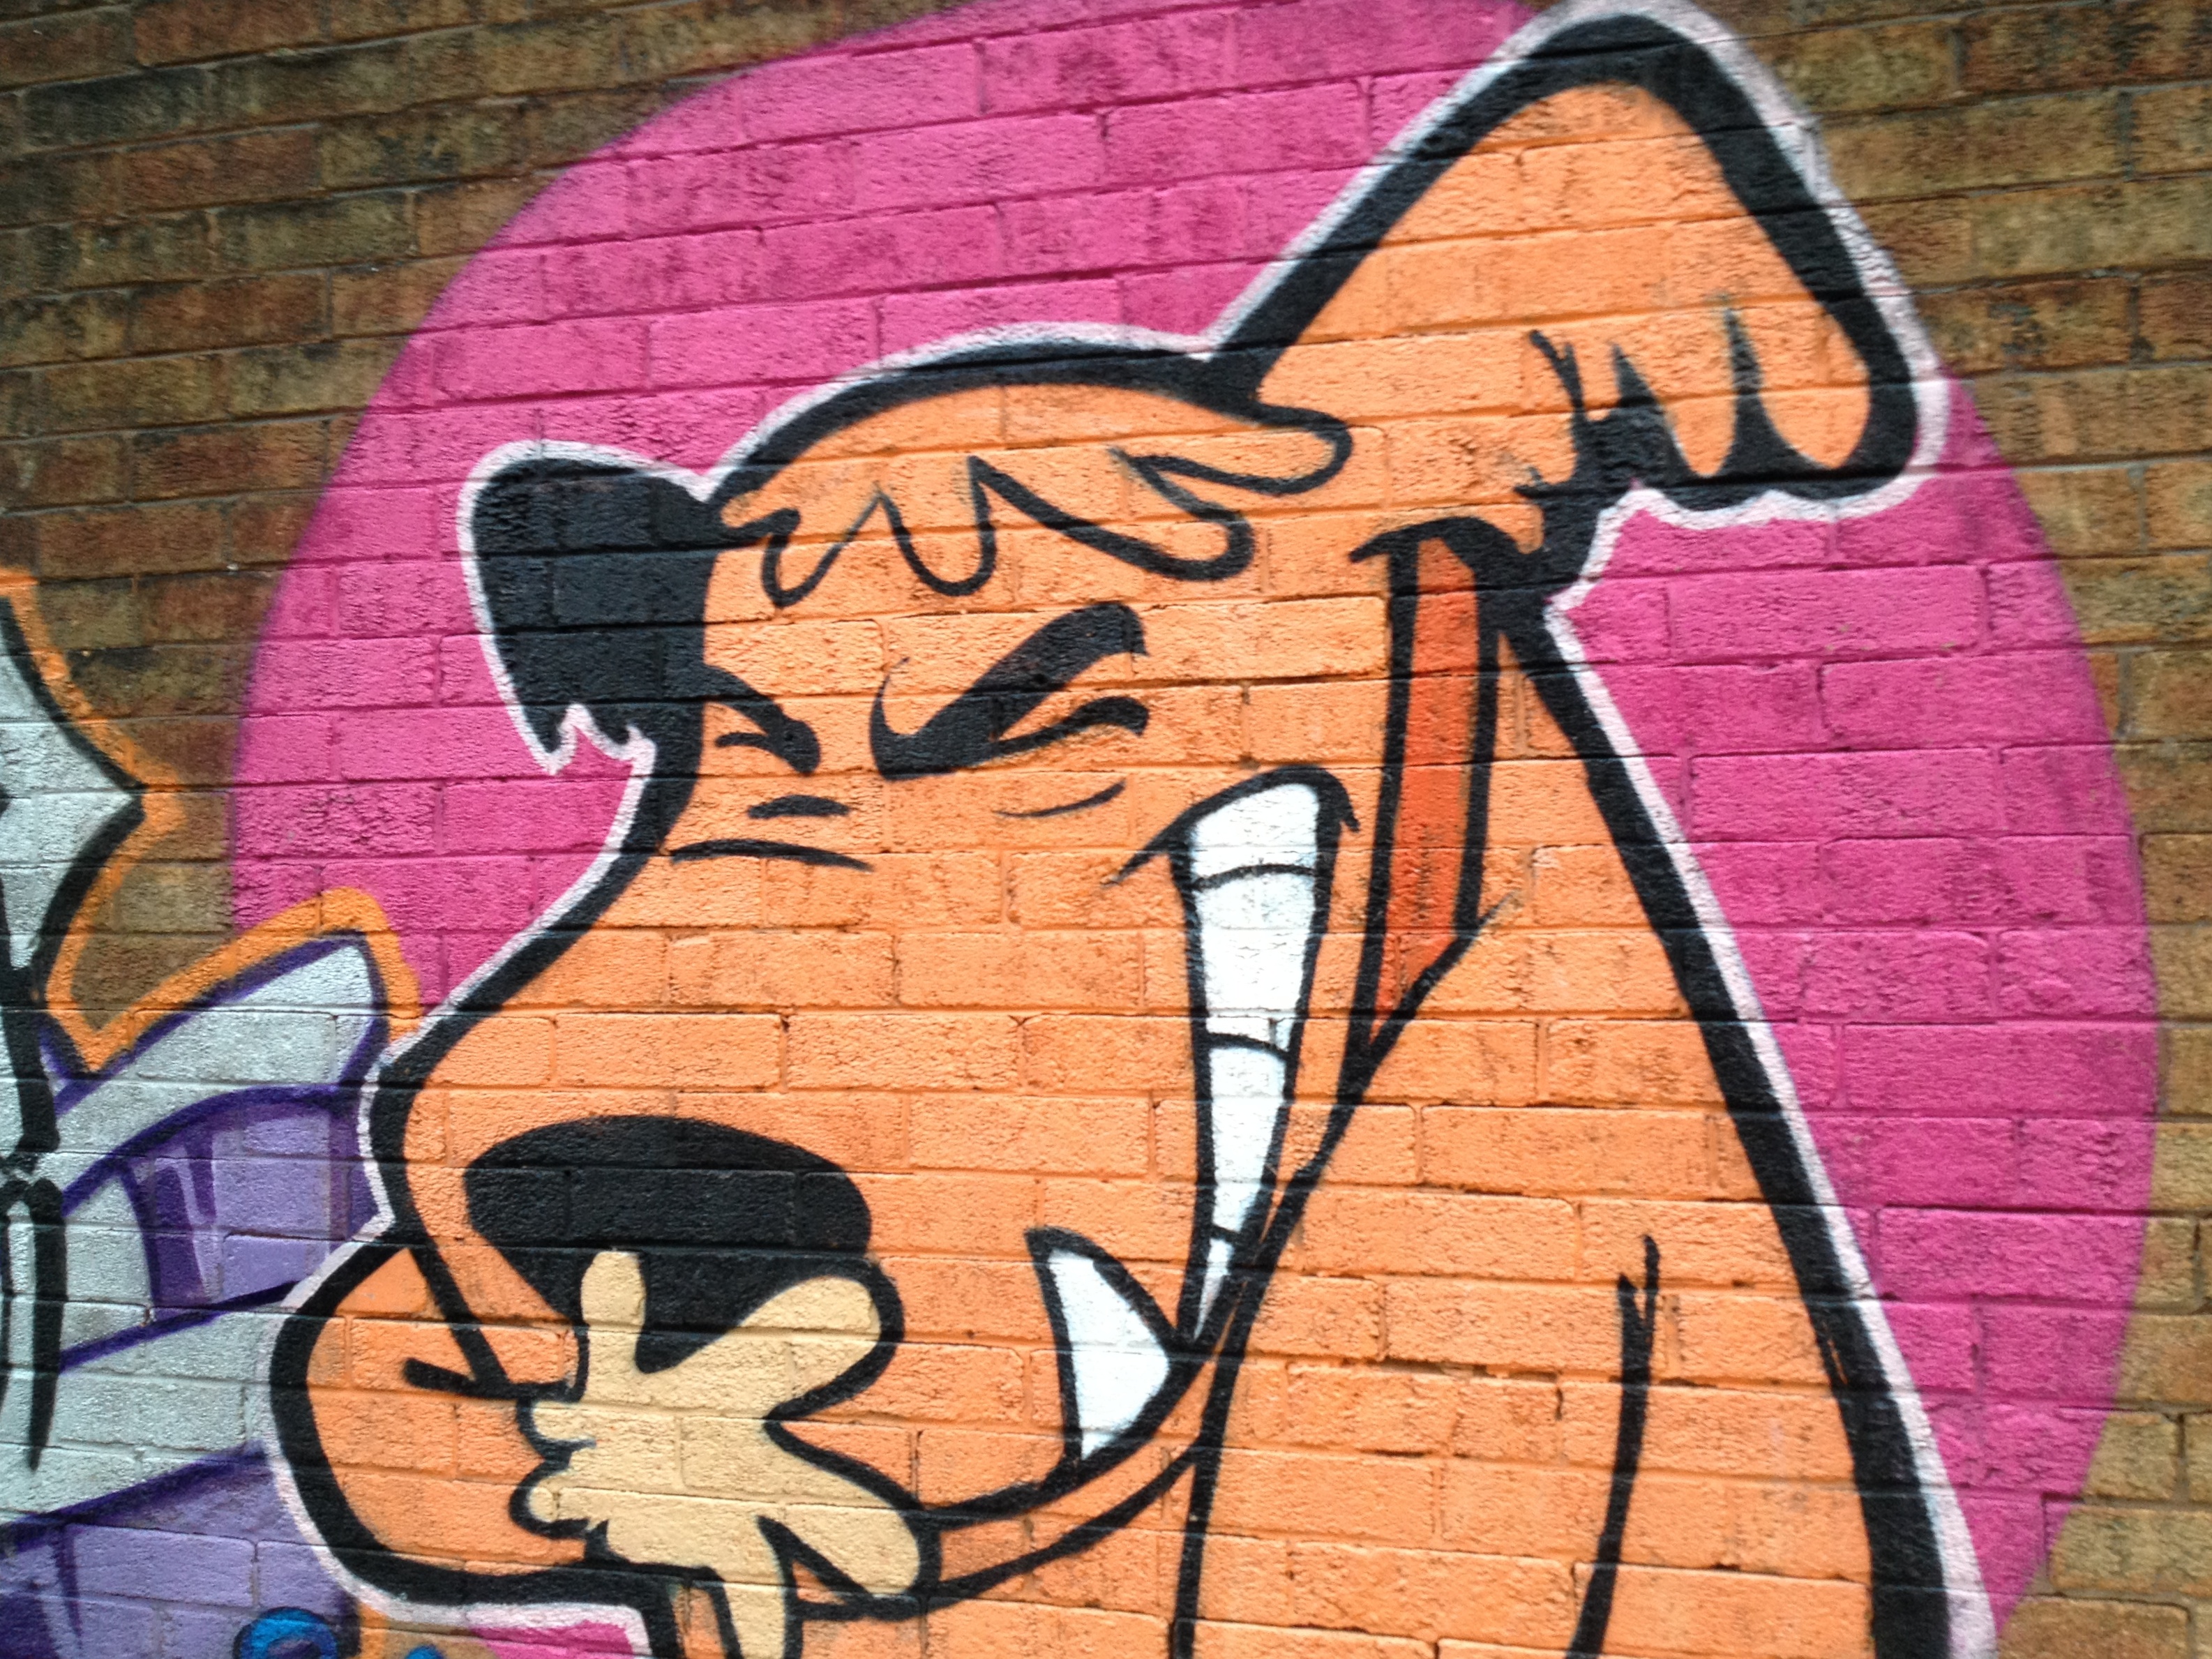
dog, color, graffiti, street art, art, illustration, mural